Gloria Manzoni

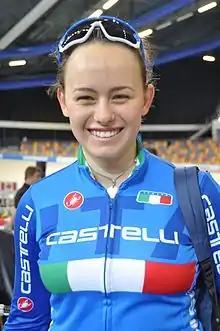
Manzoni in 2016

Gloria Manzoni (born 25 April 1998) is an Italian road and track cyclist, who last rode for UCI Women's Team . Representing Italy at international competitions, Manzoni competed at the 2016 UEC European Track Championships in the 500m time trial event and team sprint event.